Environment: real
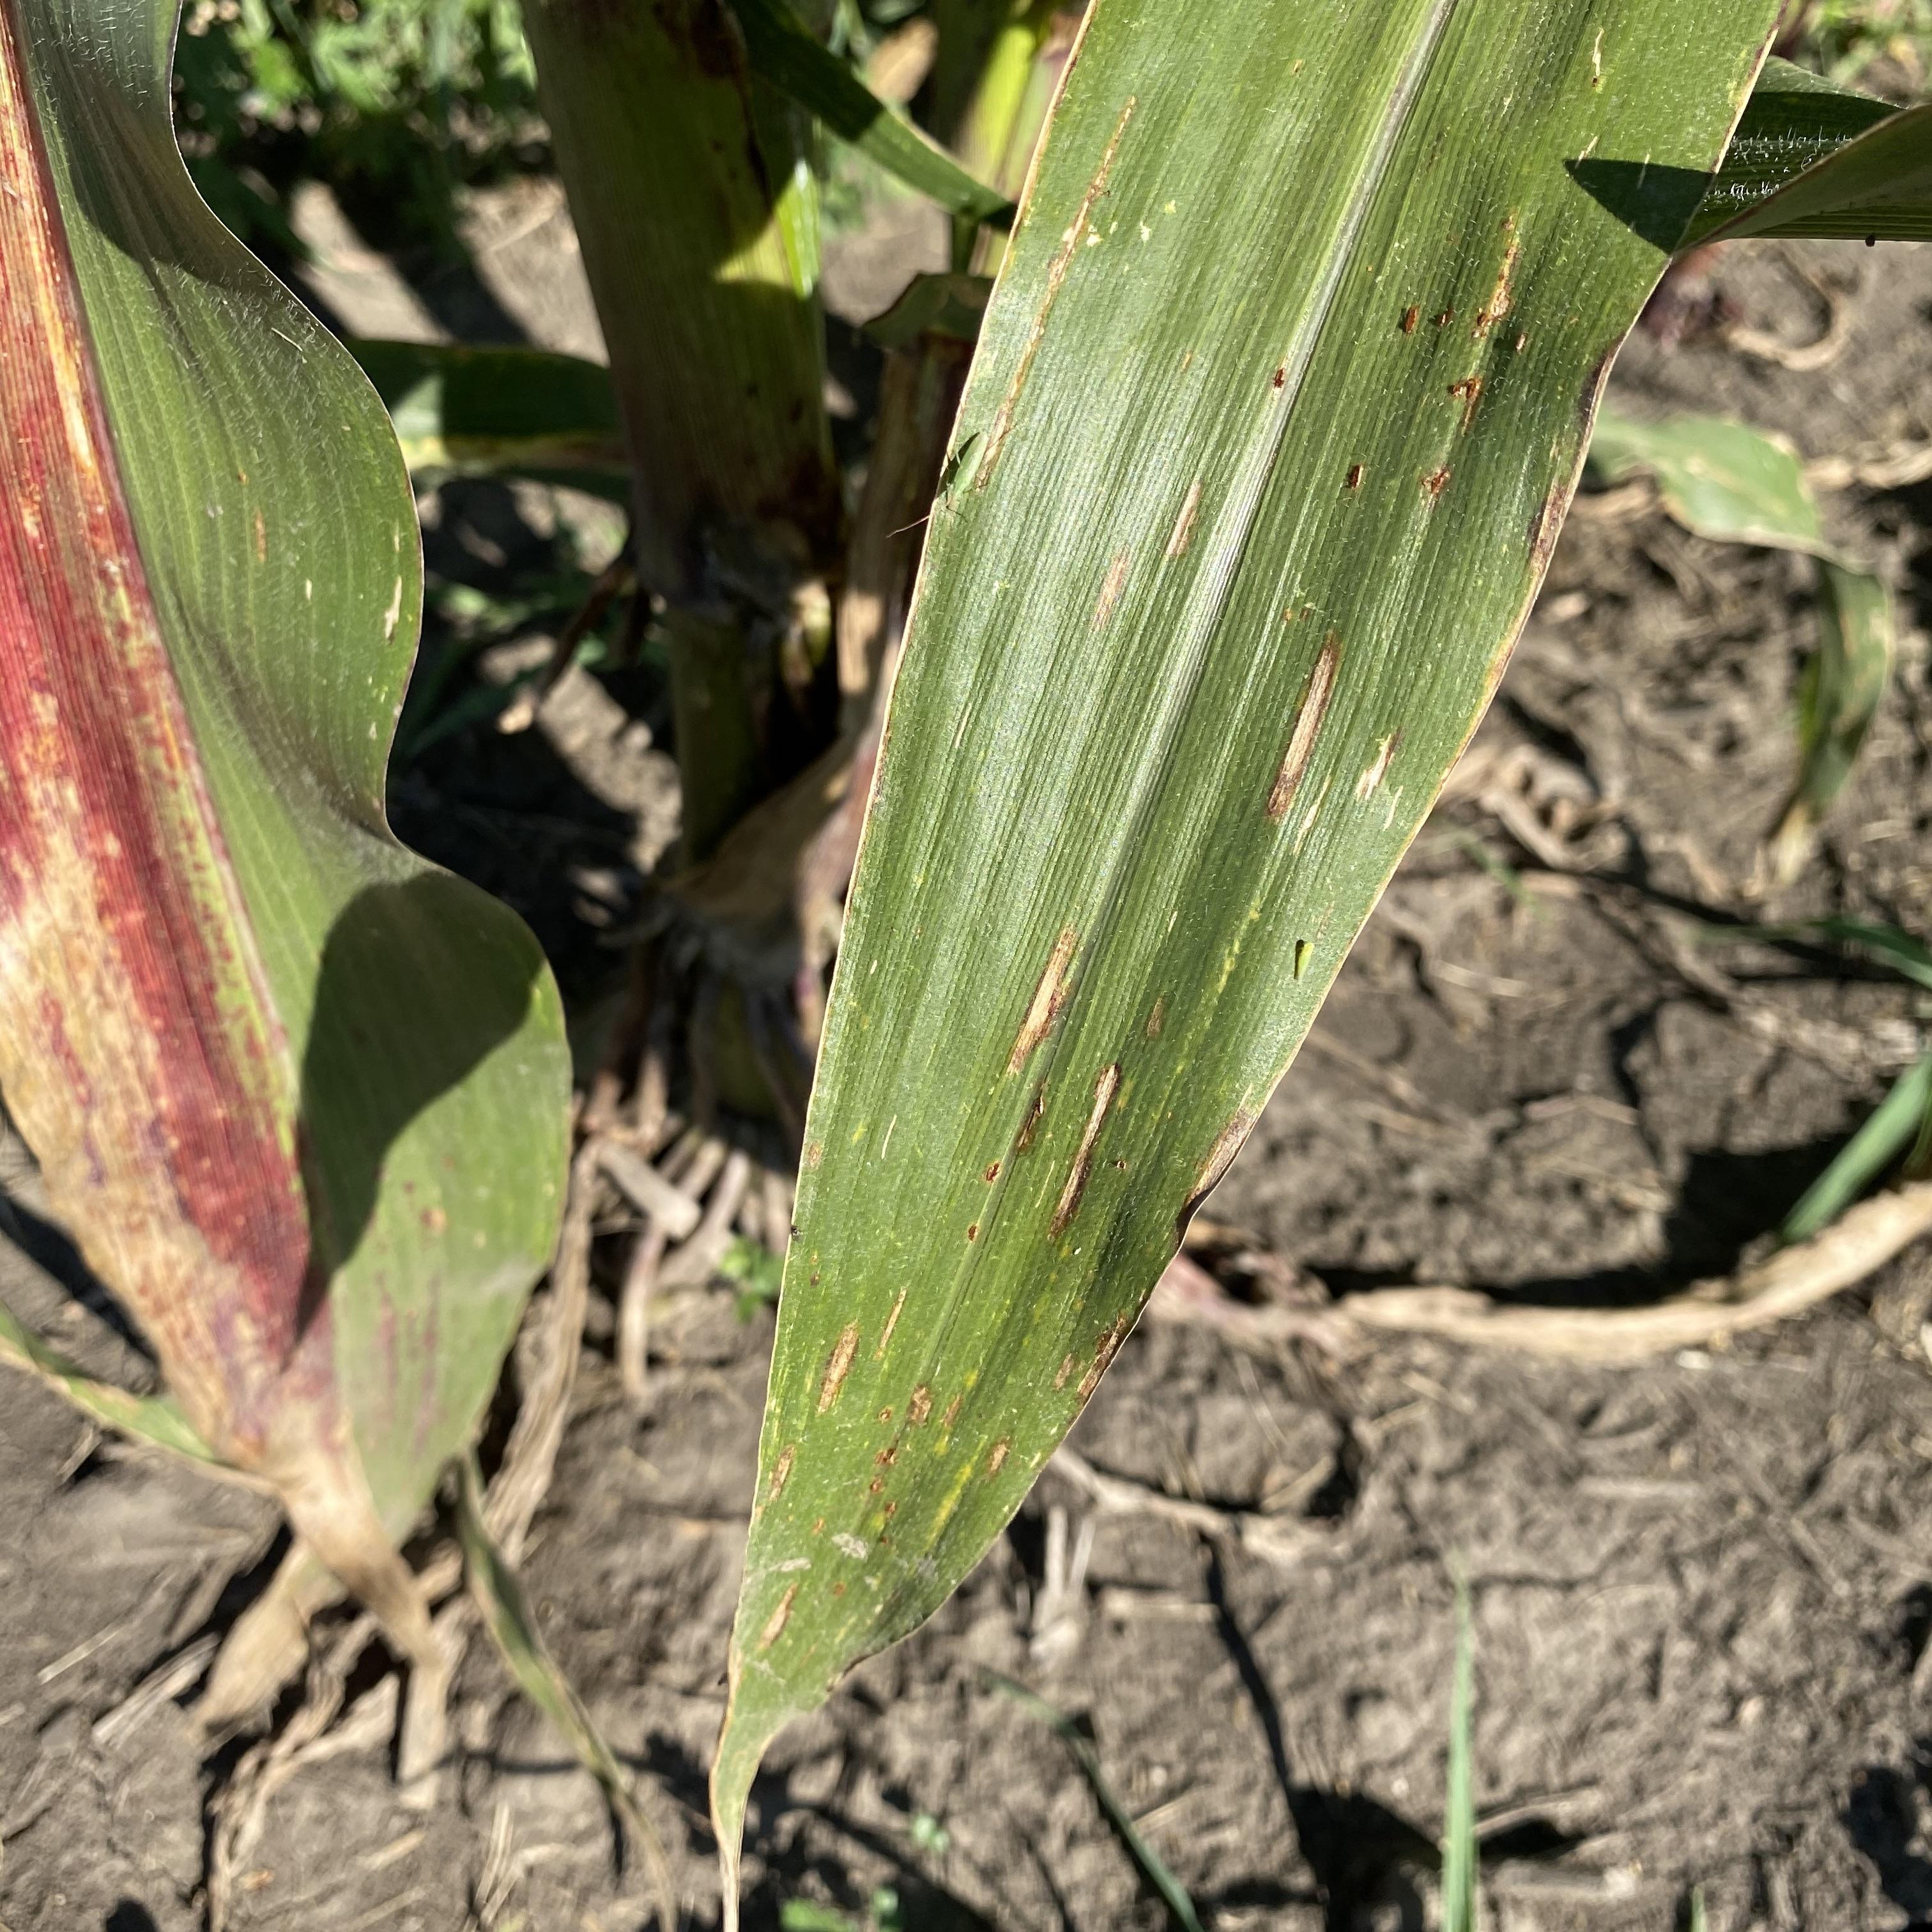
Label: gray_leaf_spot